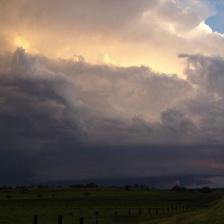
Cloud type: Cumulonimbus